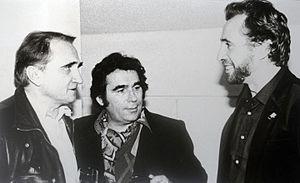
Claude Nougaro en compagnie de Michel Magne et Bruno de Monès (1980)
Claude Nougaro, né le 9 septembre 1929 à Toulouse et mort le 4 mars 2004 à Paris, est un auteur-compositeur-interprète et poète français.
Michel Magne, né le 20 mars 1930 à Lisieux et mort le 19 décembre 1984 à Cergy, est un compositeur, musicien français et interprète.
Bruno de Monès est un photographe français, né le 11 février 1952 à Orléans, connu pour ses portraits en noir et blanc d'artistes et d'intellectuels comme Klaus Kinski, Charles Aznavour, Salvador Dalí, Gilles Deleuze, Michel Foucault ou Claude Lévi-Strauss.